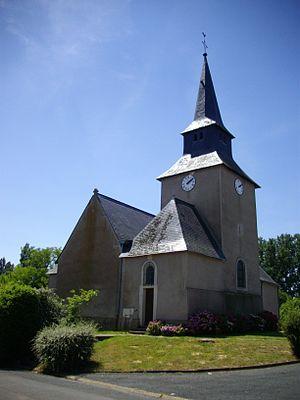
Église de Voivres, probablement du 11ème, bâtie sur une ancienne motte féodale.
La liste des églises de la Sarthe recense de la manière la plus complète possible les églises, cathédrale et basilique situées dans le département français de la Sarthe.
Voivres-lès-le-Mans est une commune française, située dans le département de la Sarthe en région Pays de la Loire, peuplée de 1 377 habitants.